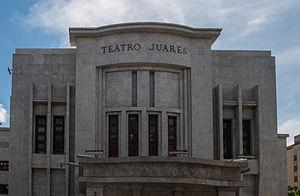
Barquisimeto est une ville du Venezuela, capitale de l'État de Lara. Elle est située à 272 km au sud-ouest de Caracas. Sa population s'élevait à 1 018 900 habitants en 2009 et celle de agglomération à 1 240 000 habitants au 1ᵉʳ janvier 2009.